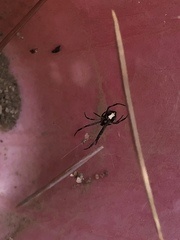
Species: Lactrodectus_hesperus